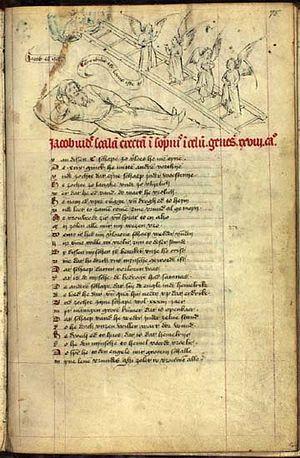
La typologie biblique est une doctrine théologique fondée sur le rapprochement entre une personne ou un événement de l'Ancien Testament, comme type ou antitype, avec une personne ou un événement du Nouveau Testament.